Pont de Levallois–Bécon station

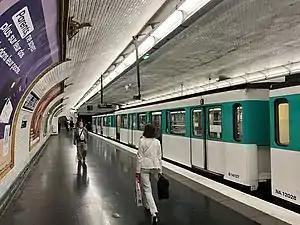

Pont de Levallois–Bécon is the northwestern terminus of Line 3 of the Paris Métro, located in the commune of Levallois-Perret.